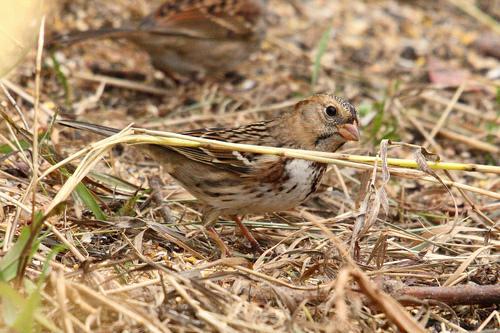
A photo of a harris sparrow